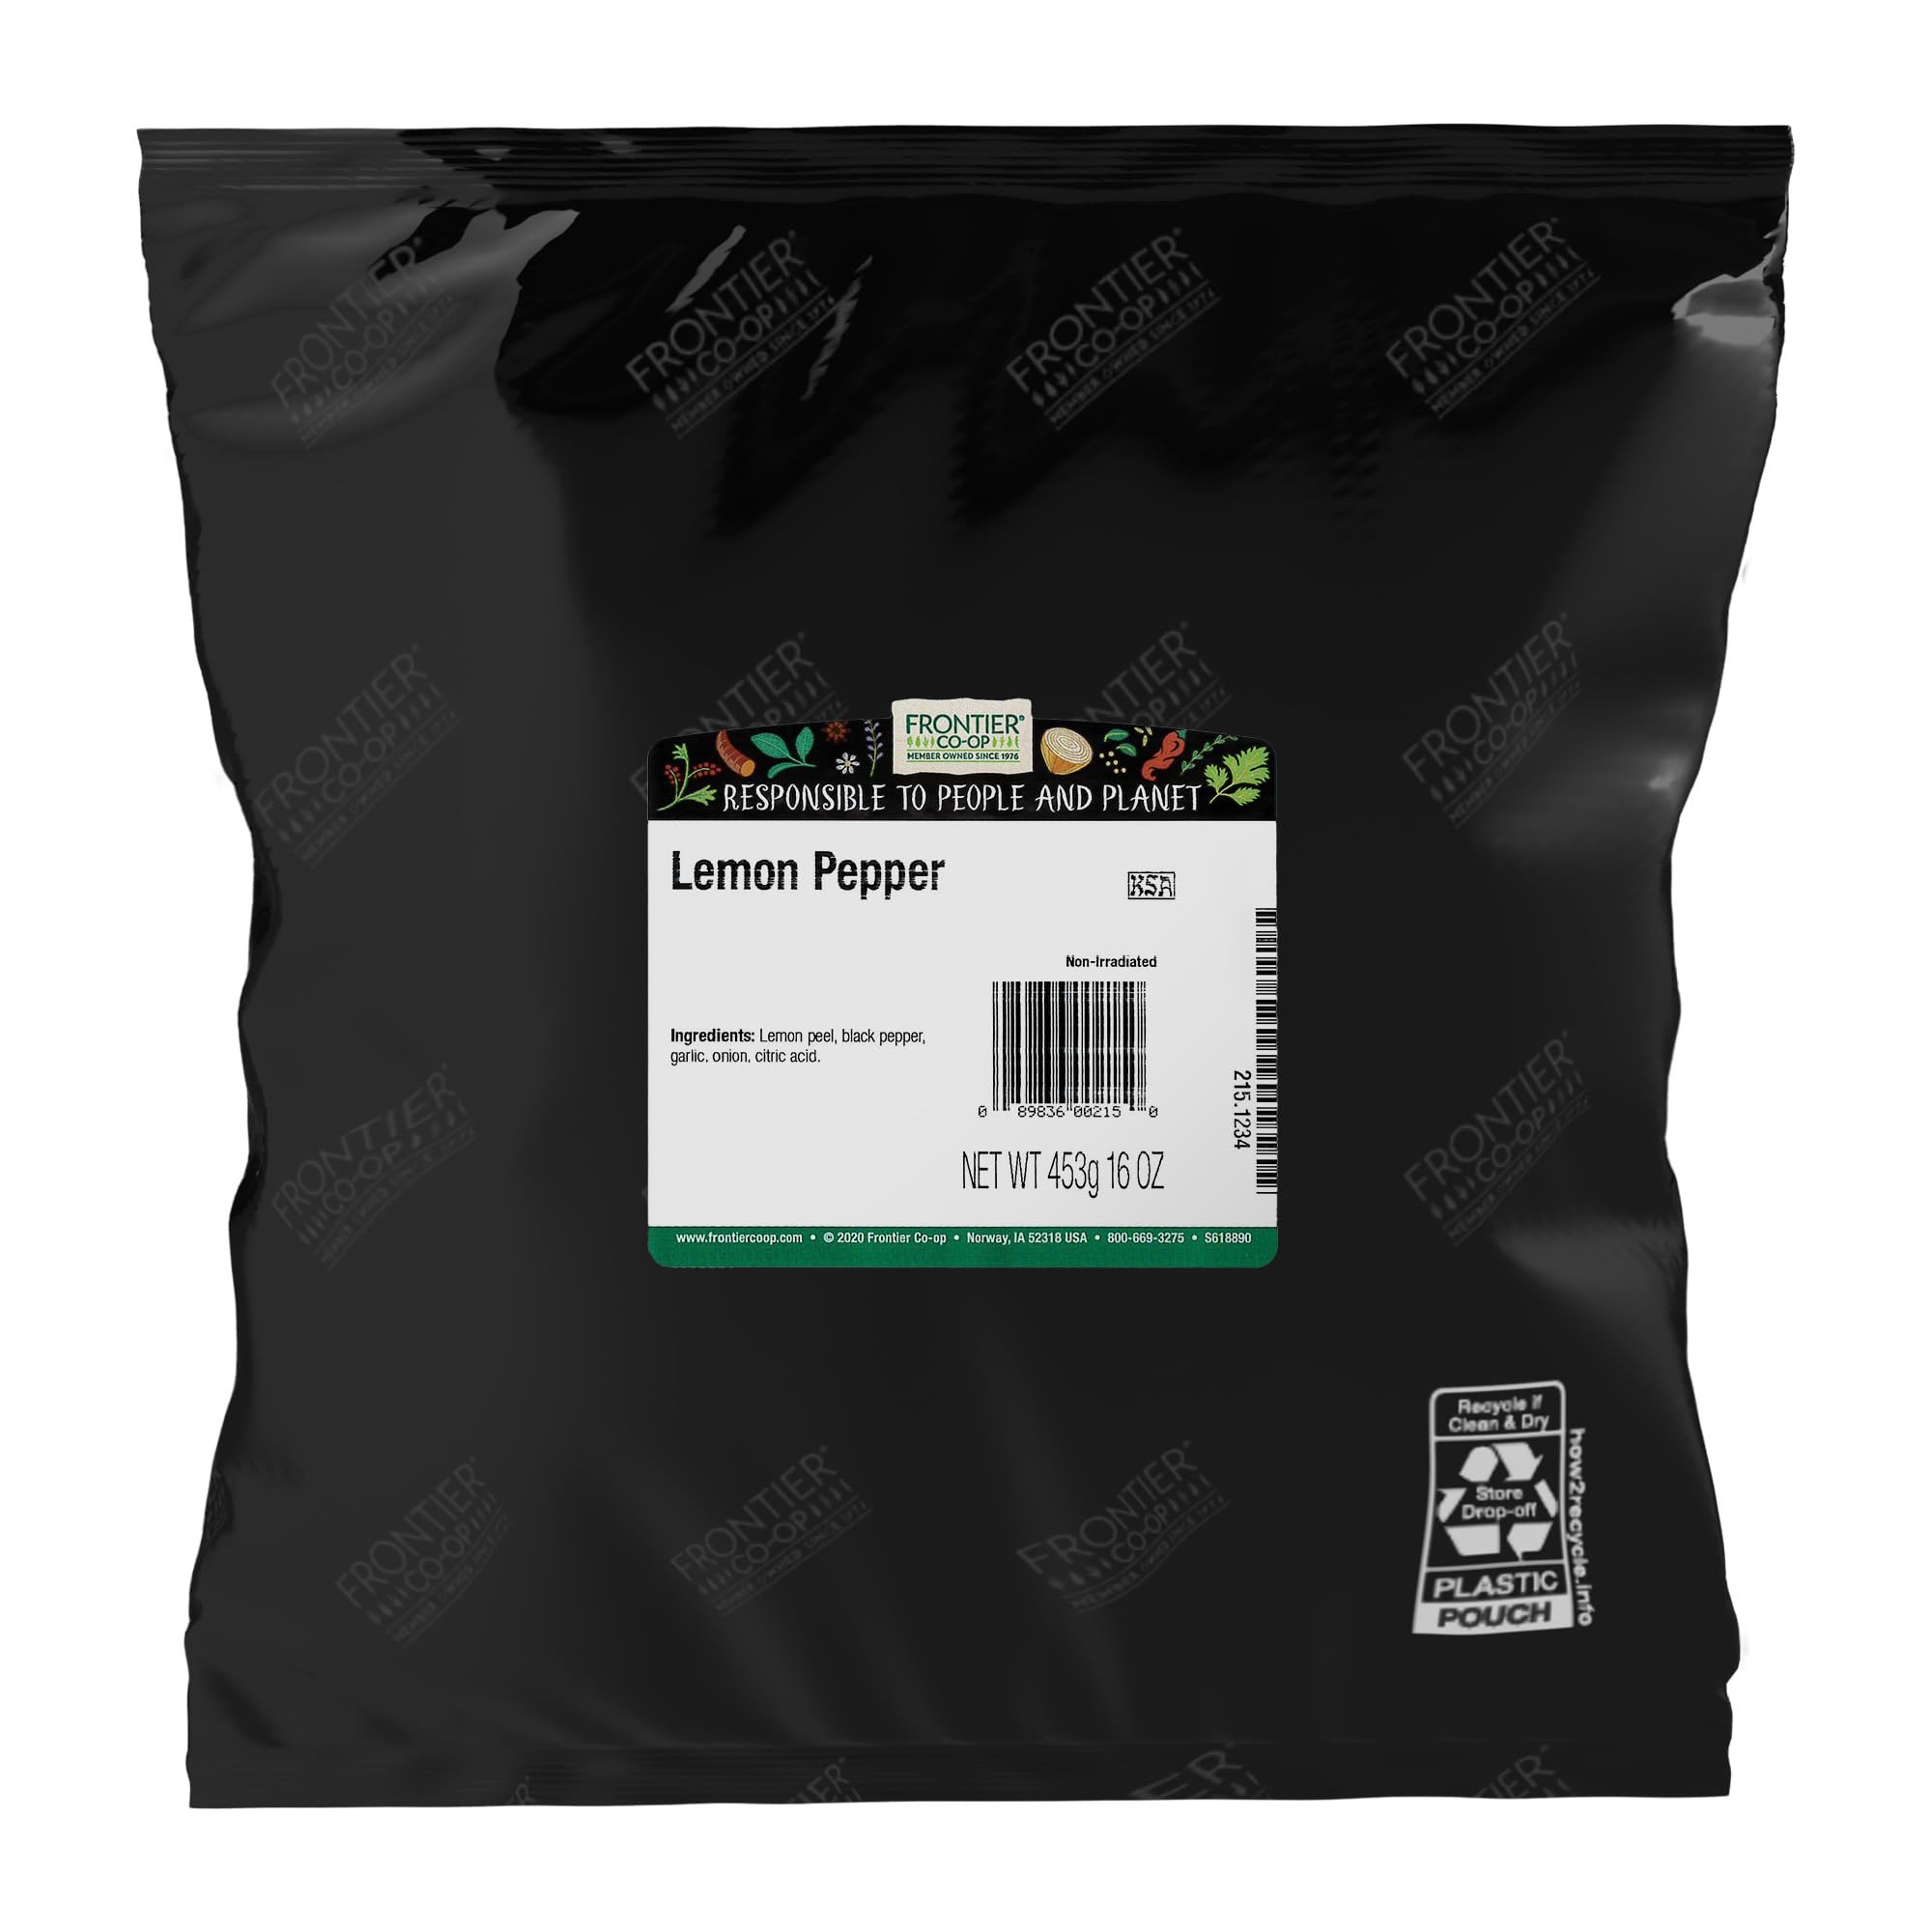
Item Name: Frontier Lemon Pepper, 16 Ounce Bag
Bullet Point 1: 1 Pound Bulk Bag
Bullet Point 2: A zesty combination of lemon and pepper for perking up seafood, pasta and vegetables
Bullet Point 3: Tasty and Flavorful
Bullet Point 4: Non-Irradiated
Bullet Point 5: Frontier is a member owned co-op, responsible to people and planet
Value: 16.0
Unit: Fl Oz

Price: 22.26